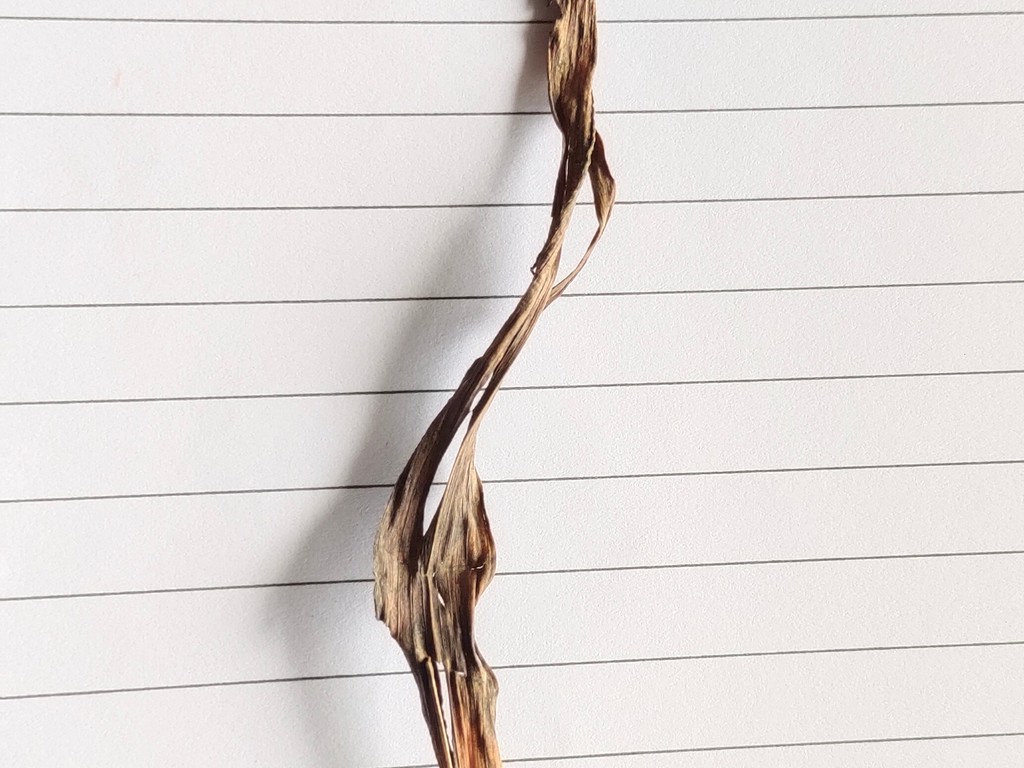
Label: Dried